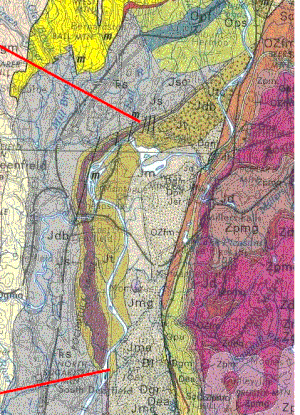
La chaîne Pocumtuck est le chaînon le plus septentrional de Metacomet Ridge, une longue arête rocheuse des Appalaches qui traverse le sud de la Nouvelle-Angleterre sur 160 kilomètres de long. Située dans le comté de Franklin, au Massachusetts, entre le fleuve Connecticut et la rivière Deerfield, la chaîne Pocumtuck est une destination populaire pour la pratique de la randonnée pédestre, réputée pour ses longues falaises, le panorama qu'elle offre, son microclimat ainsi que sa faune et sa flore variées.